Aberlour distillery

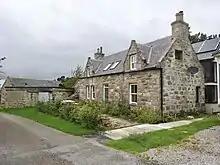
Tomfarclas Farm, Inveravon

James Fleming (18301895) was born and baptised on the first day of June at Inveravon, the only son of a tenant farmer at Tomfarclas on the Ballindalloch estate. James helped his father on the farm until manhood and then sought a wider and more financially rewarding direction for his future, first as a commission agent and dealer in the grain trade.